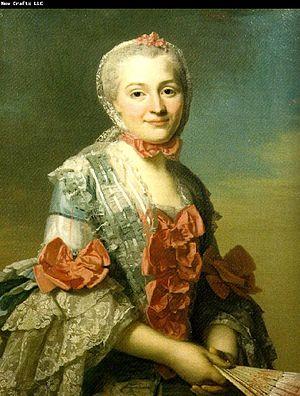
Paul Thiry, baron d’Holbach, né le 8 décembre 1723 à Edesheim et mort le 21 janvier 1789 à Paris, est un savant et philosophe matérialiste d’origine allemande et d’expression française.